Equestrian at the 1968 Summer Olympics – Individual jumping

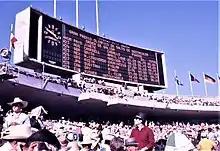
Scoreboard showing partial results of the team event

The individual show jumping at the 1968 Summer Olympics took place on 23 October. The event was open to men and women. There were 42 competitors from 15 nations. Each nation was limited to three riders. The event was won by William Steinkraus of the United States, the nation's first medal in individual jumping. Marion Coakes of Great Britain was the first female rider to win a medal in individual jumping, taking silver. Great Britain also earned its third consecutive bronze medal in the event, with David Broome earning his second (after 1960) to become the fifth person to win multiple medals in the event.